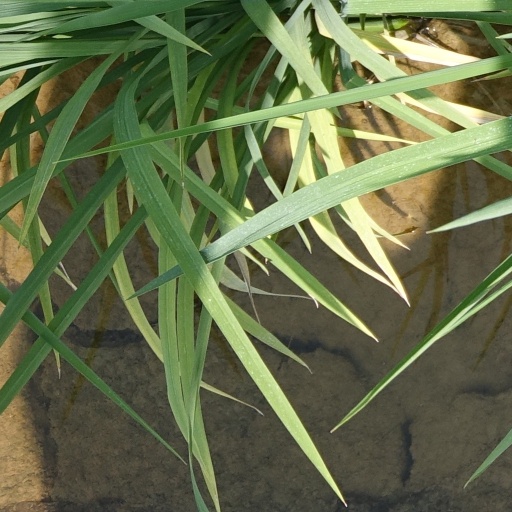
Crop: rice